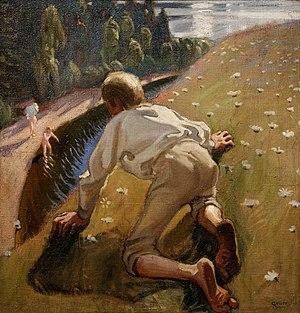
Jeune faune, Akseli Gallen-Kallela (1904). Musée des beaux arts de Budapest Inv.Nr 196 B. Acquis en 1907
Akseli Gallen-Kallela de son vrai nom Axel Waldemar Gallén est un peintre et graveur finlandais de la fin du XIXᵉ et du début du XXᵉ siècle.